Anibal Burlamaqui

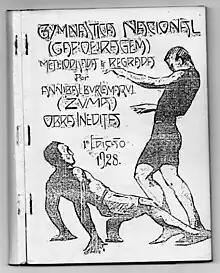
Gymnástica nacional (capoeiragem), 1928.

In 1928, Anibal "Zuma" Burlamaqui published the first capoeira manual, "Gymnástica nacional (capoeiragem), methodisada e regrada", where he introduced boxing-like rules for capoeira competition. The manual aimed to transform capoeira from a stigmatized street practice into a recognized and legitimate sport. As the title suggests, Burlamaqui devised rules of how capoeira matches should be fought in the ring: short confrontations of three minutes interrupted by two minutes of rest. Athletes were to dress in shorts and shirts like boxers, and wear boxing ankle boots.